Saltash Ferry

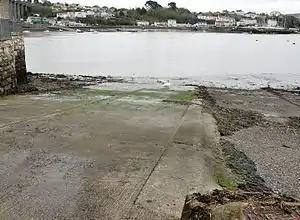
The ferry's old landing bay at Saltash

The Saltash Ferry was a ferry across the River Tamar between Saltash, Cornwall and Plymouth, Devon. It was replaced in 1961 by the Tamar Bridge.